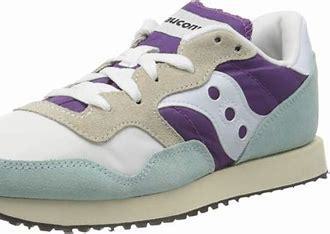
Brand: Saucony
Model: DXN